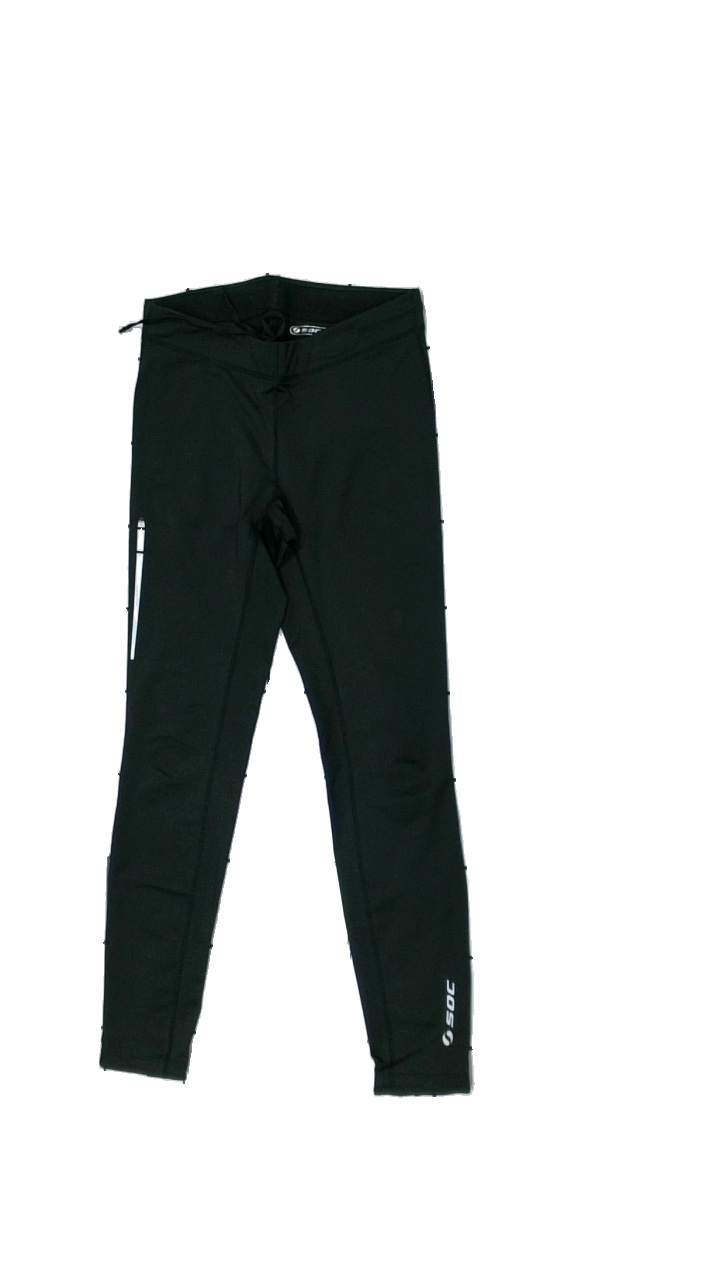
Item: Tights (Ladies)
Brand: Soc (stadium)
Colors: Black
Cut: Tight
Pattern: Logo print
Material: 100% Polyester
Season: All
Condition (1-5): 5
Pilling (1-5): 5
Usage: Reuse
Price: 50-100